Mallettown United Methodist Church

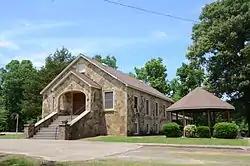

The Mallettown United Methodist Church is a historic church at 274 Mallett Town Road in rural eastern Conway County, Arkansas. It is located in the hamlet of Mallet Town, at the northwest corner of County Road 54 and Town Circle. It is a single story masonry structure with a walkout basement, built out of fieldstone and cream-colored brick, both hallmarks of its builder, the regionally prominent African-American stonemason Silas Owens, Sr. Other elements of his style found on the building include the arched openings of the gabled entry porch. The church was built in 1947, when Owens's work was beginning reach wider notice in neighboring Faulkner County.